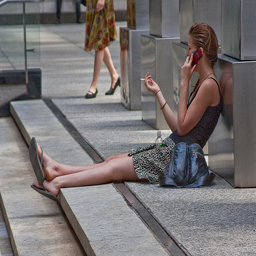
Woman sitting at top of stairs talking on phone and smoking a cigarette
A woman sitting at the top of the stairs smoking a cigarette on the cell phone.
The woman is smoking a cigarette and talking on the cell phone.
A woman in a short dress sitting on the ground while talking on a cell phone.
The woman is smoking a cigarette and talking on the phone.